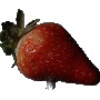
Label: Strawberry 1